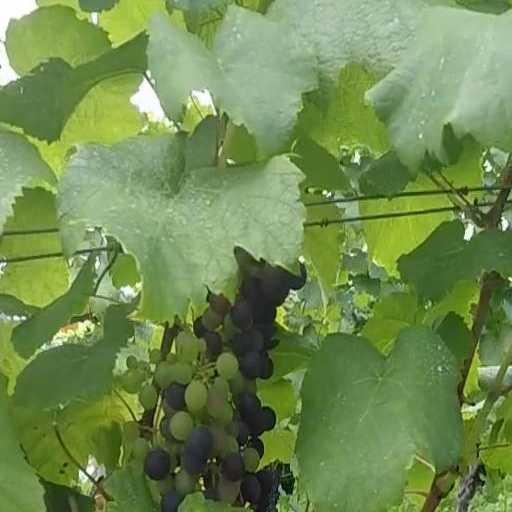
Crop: grape